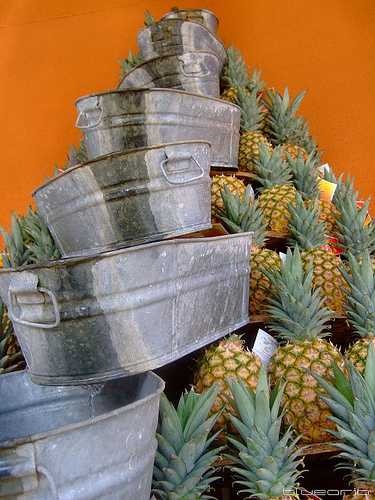
Label: Pineapple